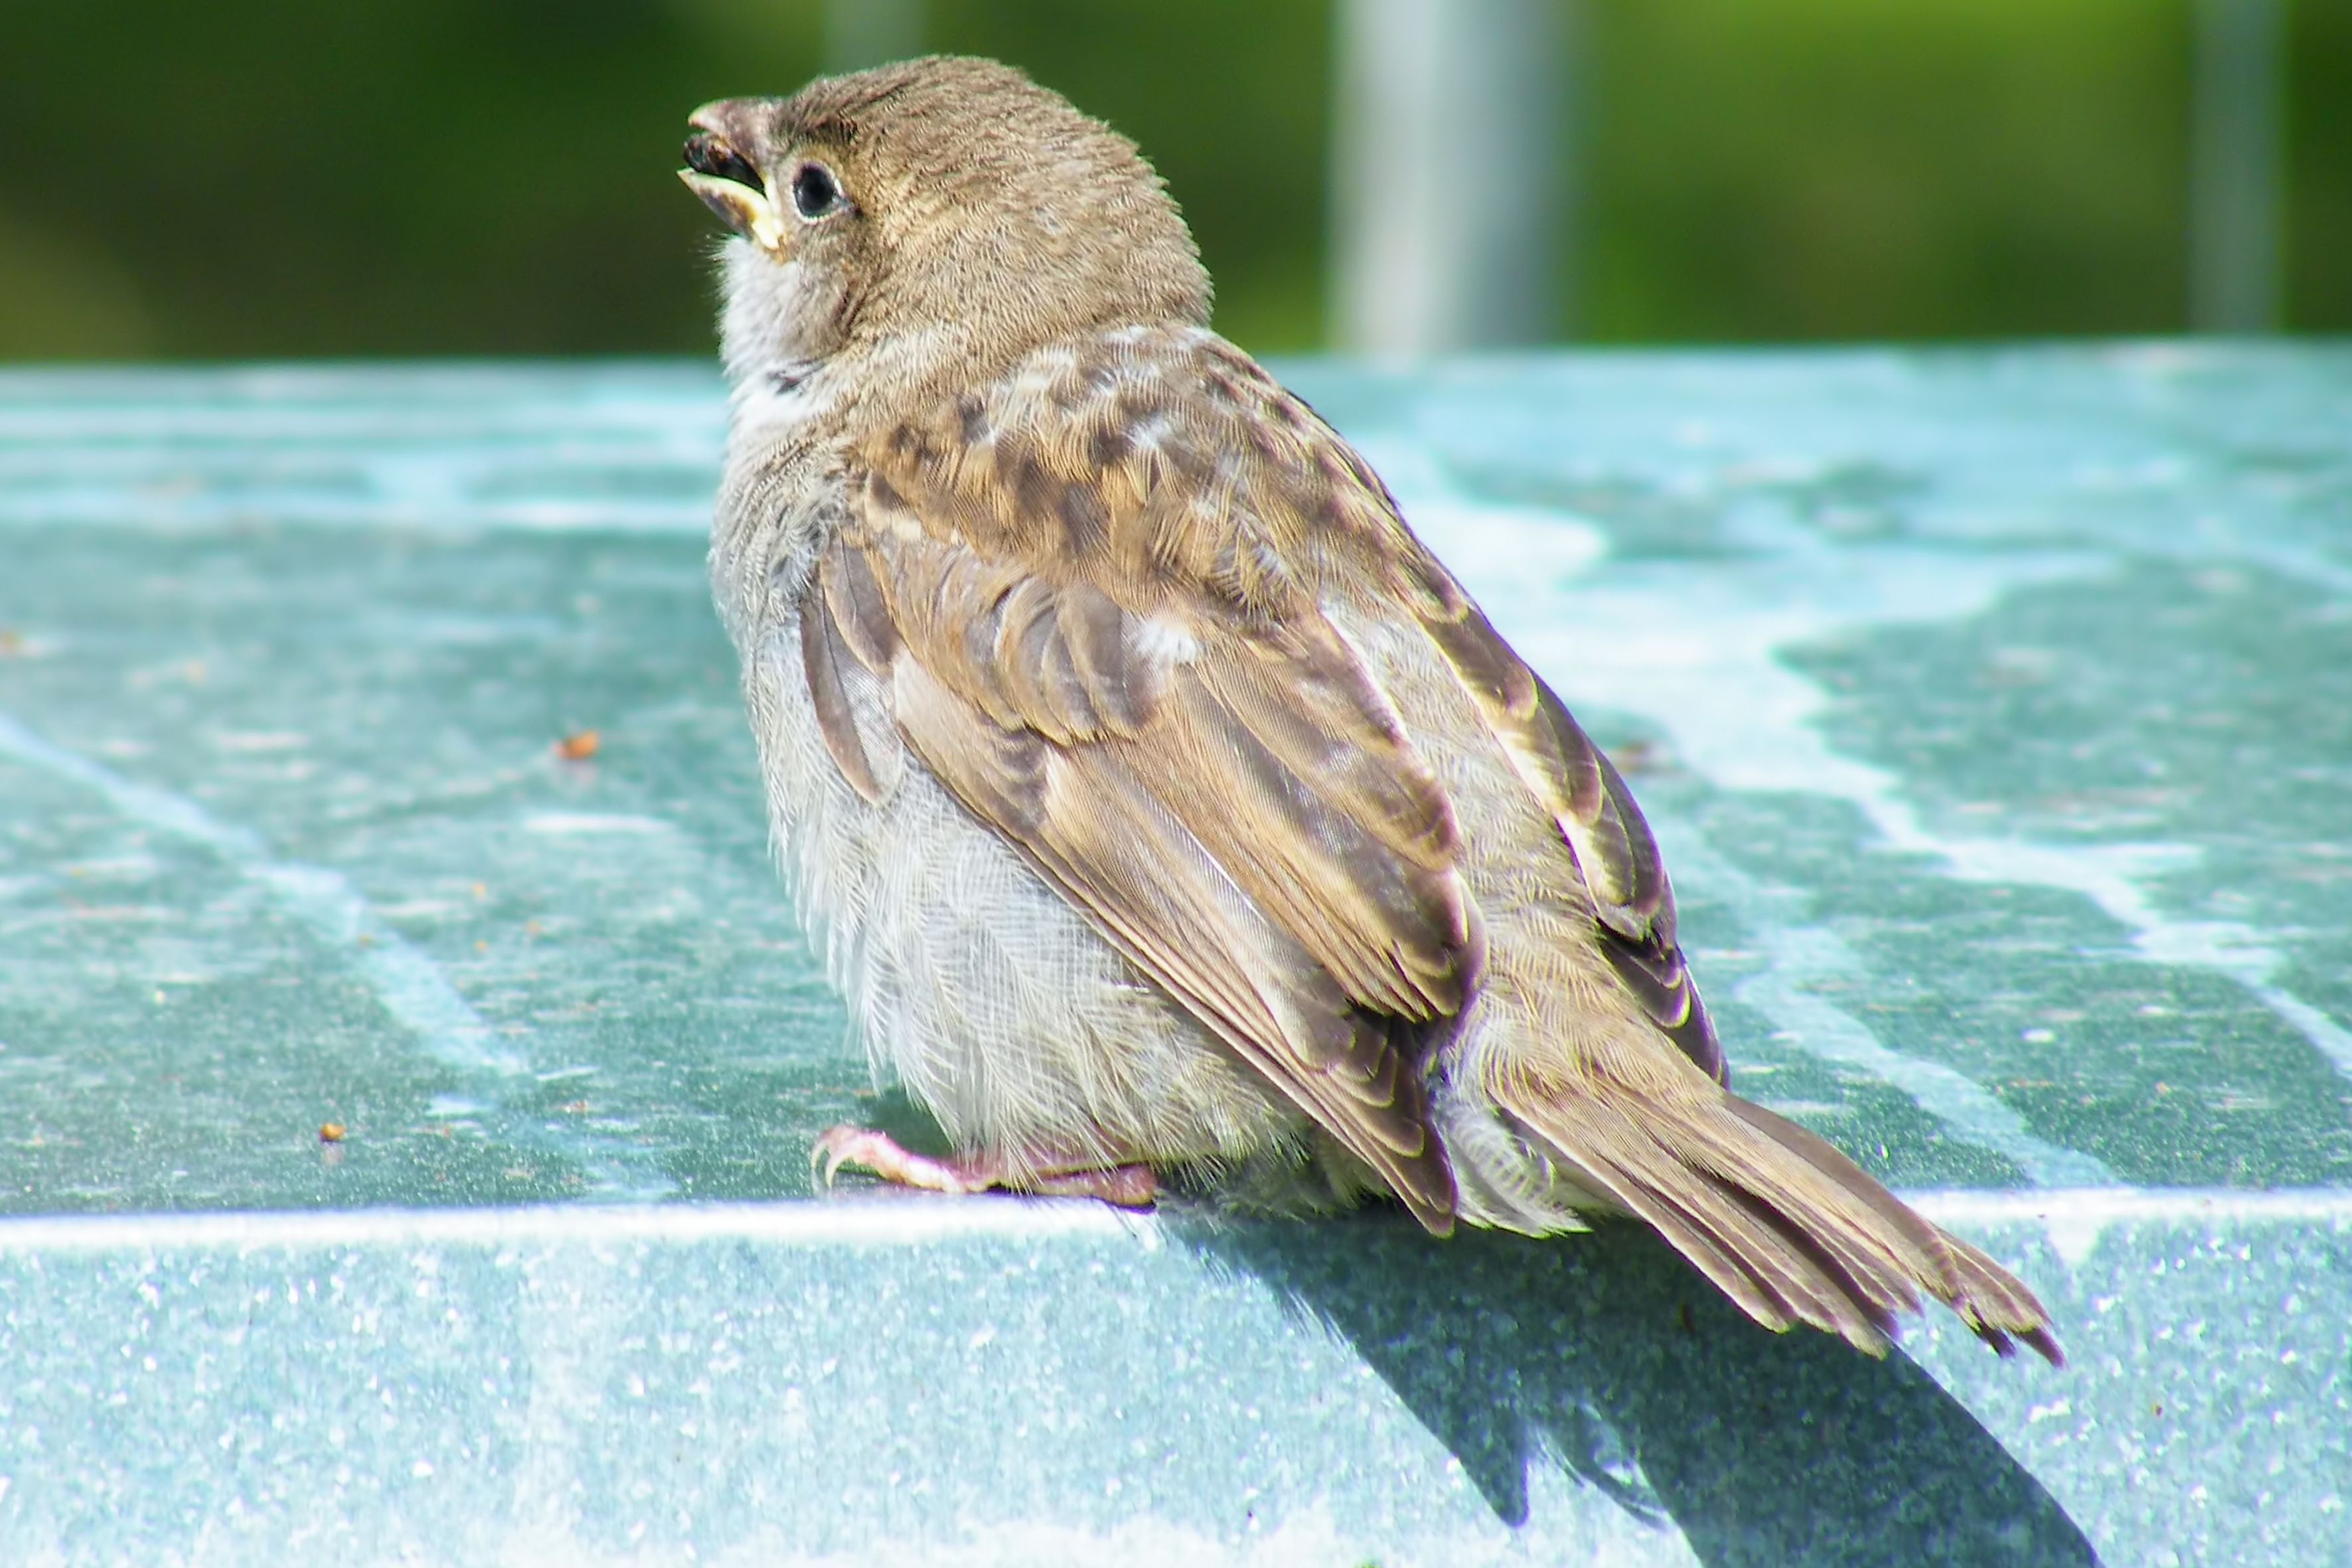
nature, bird, wing, wildlife, beak, sitting, fauna, songbird, vertebrate, sparrow, finch, sperling, house sparrow, perching bird, emberizidae